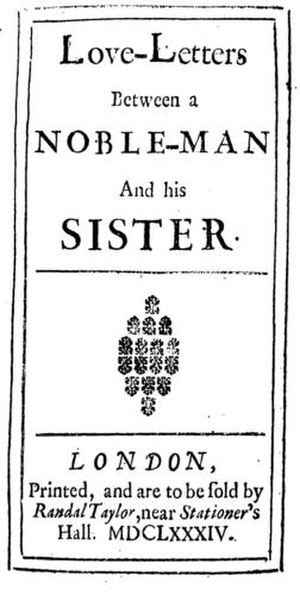
Brevroman
Titelbladet til Aphra Behn's brevroman Love-Letters Between a Nobleman and His Sister (1684)
En brevroman er en roman som har form af en række breve. Brevromanen var en meget populær genre i 1700-tallet og et stykke op i 1800-tallet. Den giver mulighed for at opleve hovedpersonen i fortællingen på nærmeste hold, hvad enten den har er en fiktiv handling eller en beretning fra det virkelige liv.